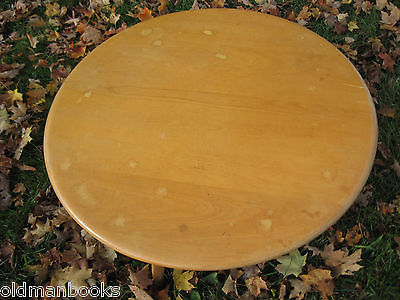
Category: table